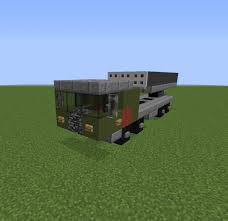
Label: Self Propelled Artillery